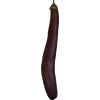
Label: eggplant_long